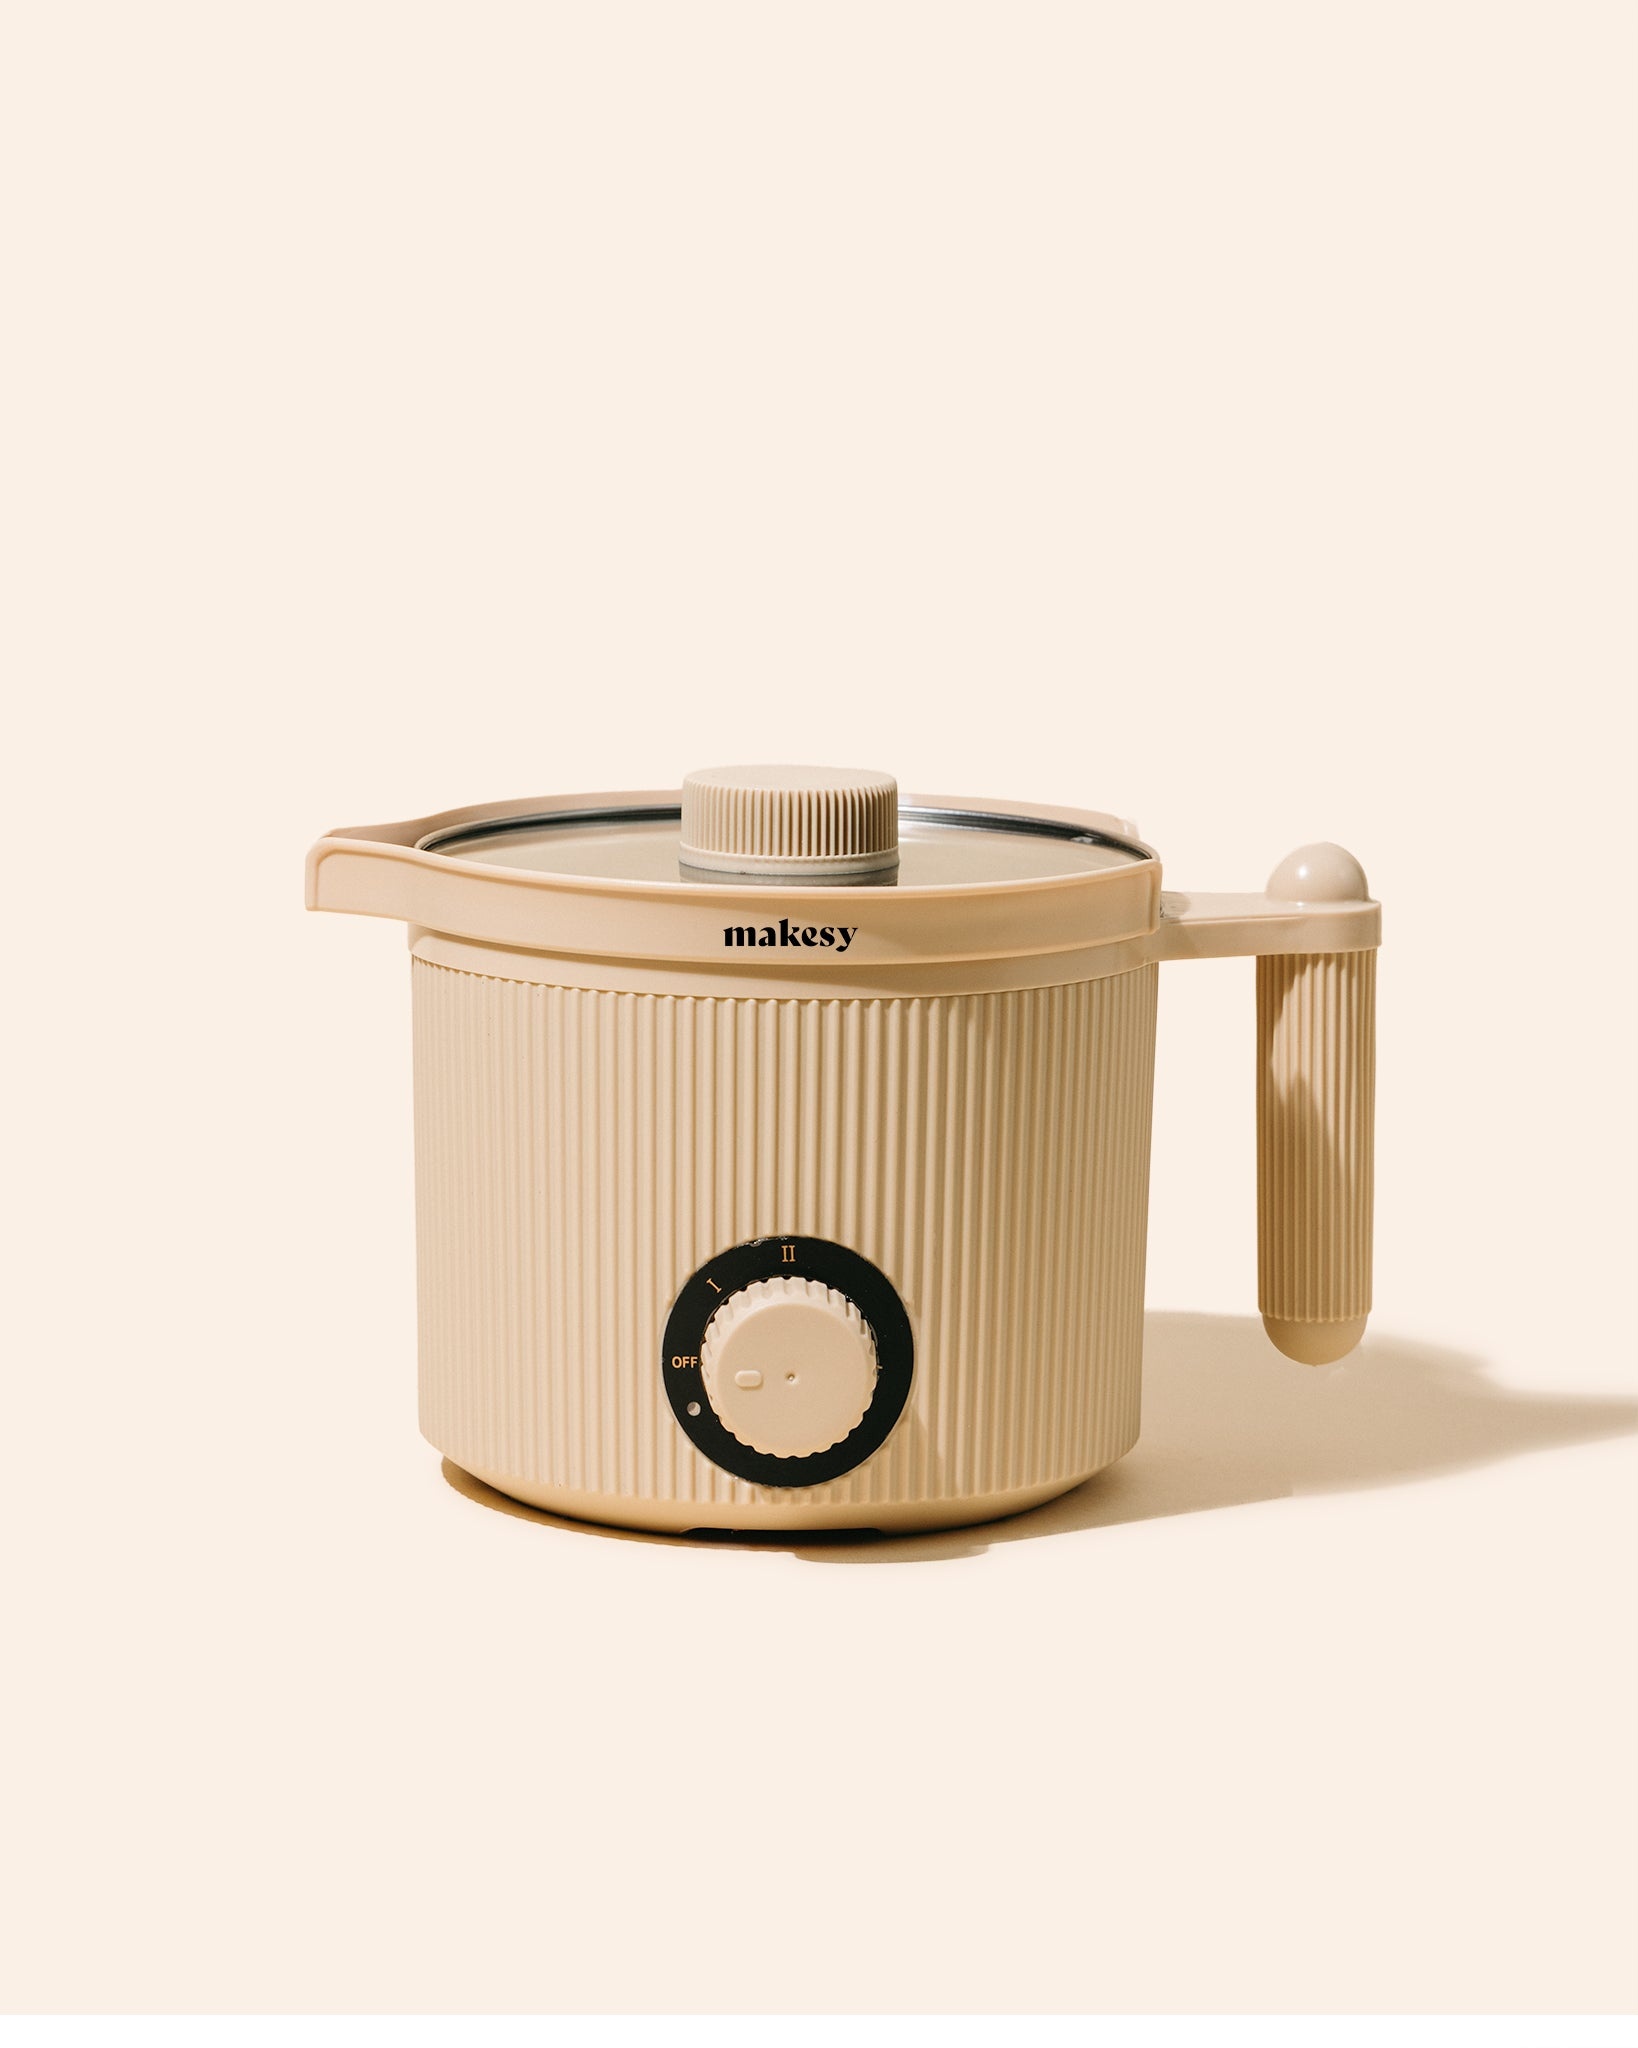
1.18 liter candle wax melter
Meet your new go-to for melting candle wax, heating oils & butters, and prepping soap bases. This compact powerhouse holds 2.5 pounds / 1.18 liters. Perfect for small batches, testing, and on-the-go making. Melt, pour, and let the creativity flow anytime, anywhere.
Brand: makesy®
Category: Arts & Entertainment > Hobbies & Creative Arts > Arts & Crafts > Art & Crafting Tools > Olfactory Arts Tools